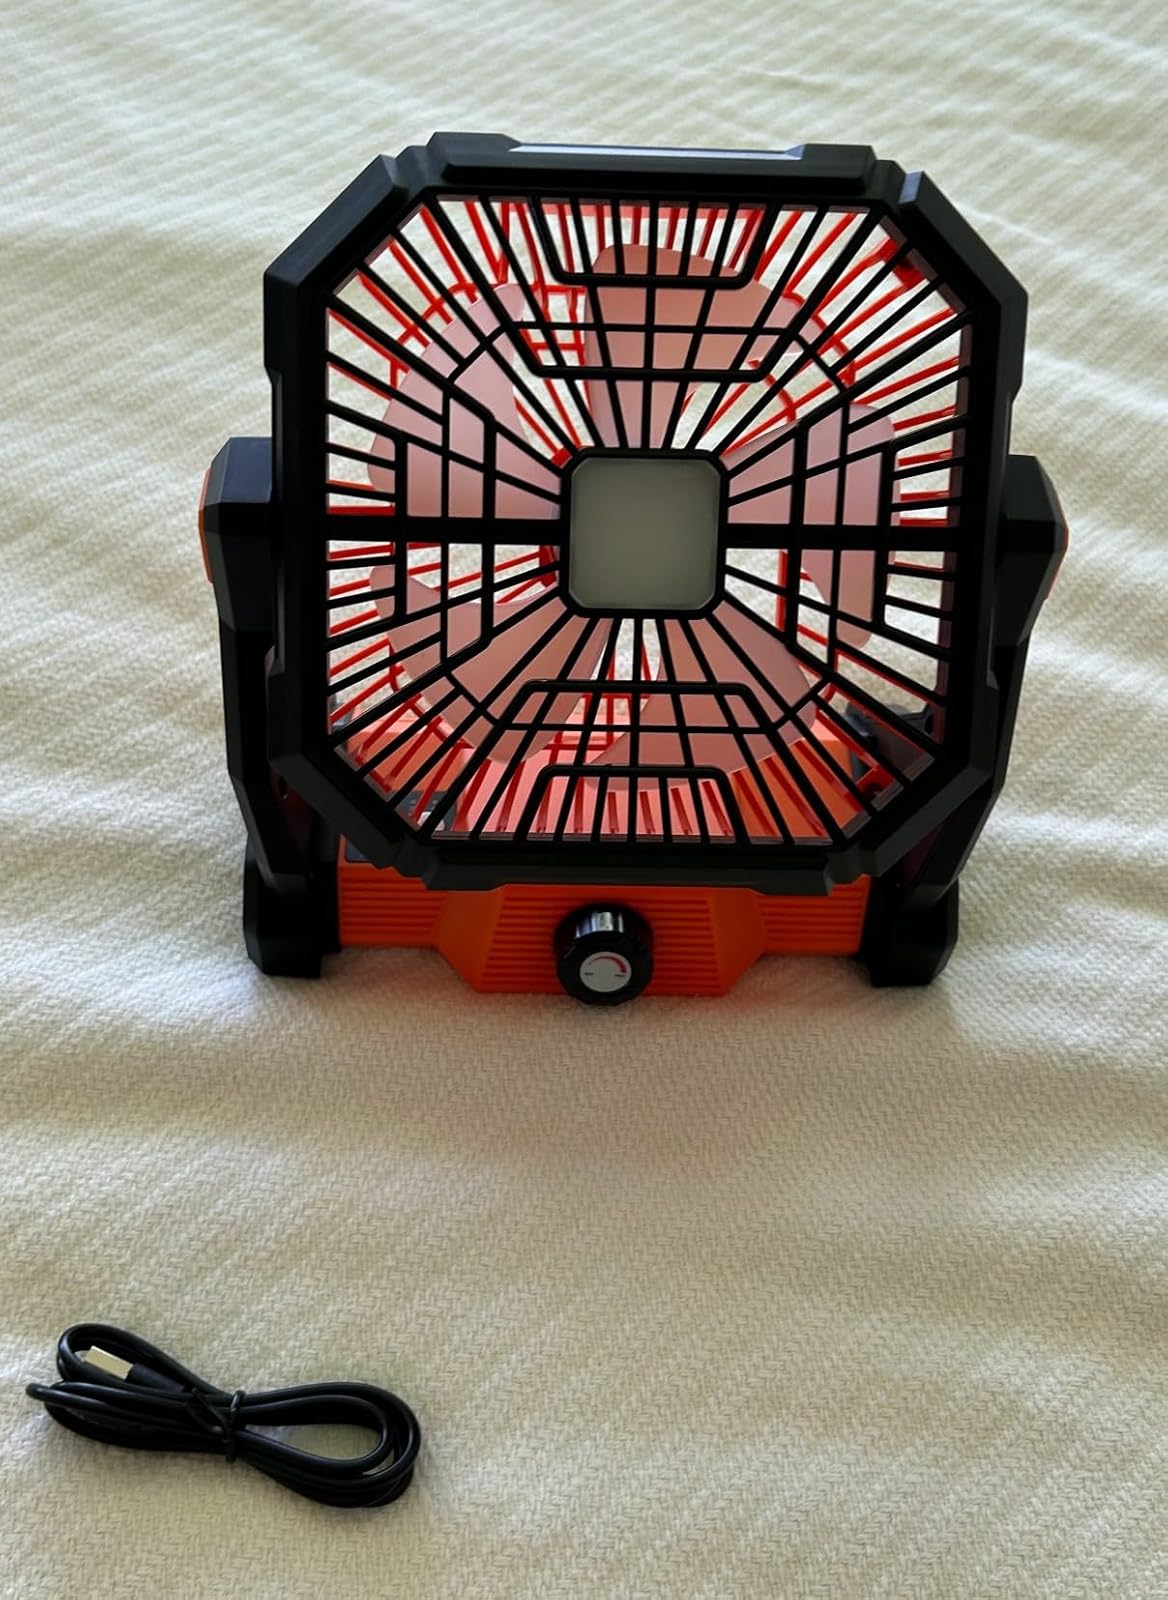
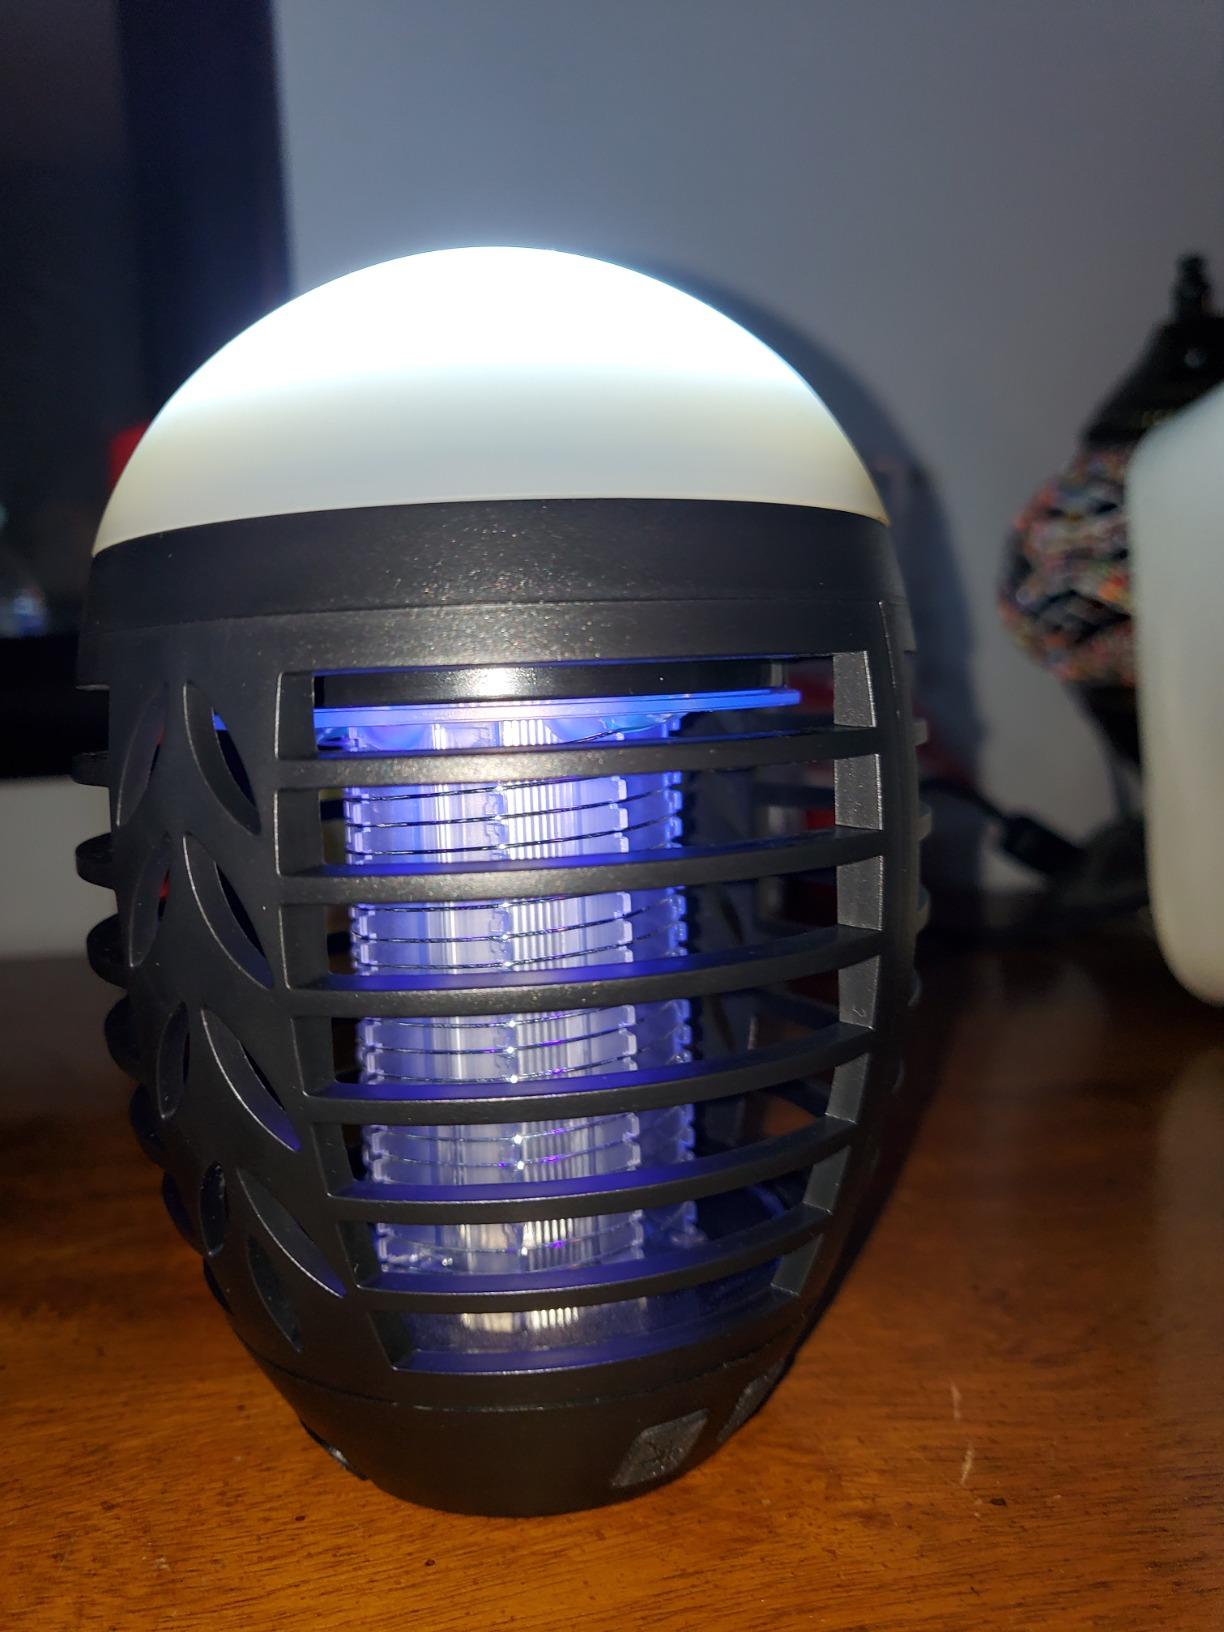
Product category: lantern
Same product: no